Dorothy Jardon

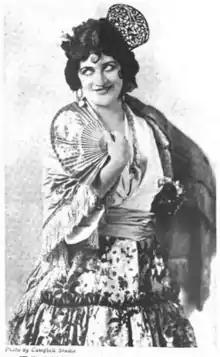
Jardon as "Carmen", from a 1922 publication

Dorothy Jardon (born Mary Jardon; June 1, 1883 – September 30, 1966) was an American soprano and actress. She was sometimes billed as "the American Carmen".